Describe the emotion expressed in this image:  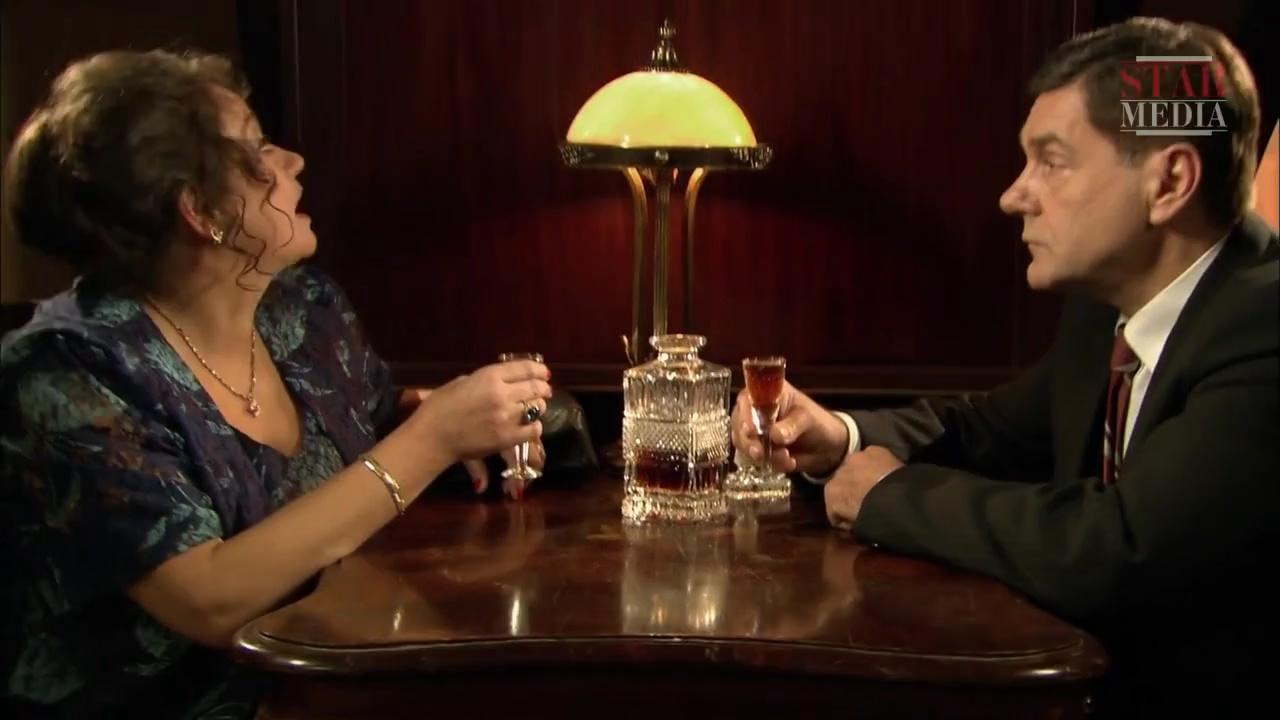
This person displays Fear, valence and arousal with high intensity.